Encephalomalacia

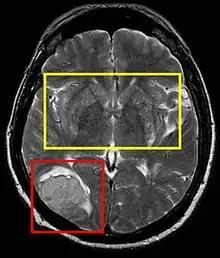
Stroke brain (similar to cerebral softening)

Cerebral softening, also known as encephalomalacia, is a localized softening of the substance of the brain, due to bleeding or inflammation. Three varieties, distinguished by their color and representing different stages of the disease progress, are known respectively as red, yellow, and white softening.